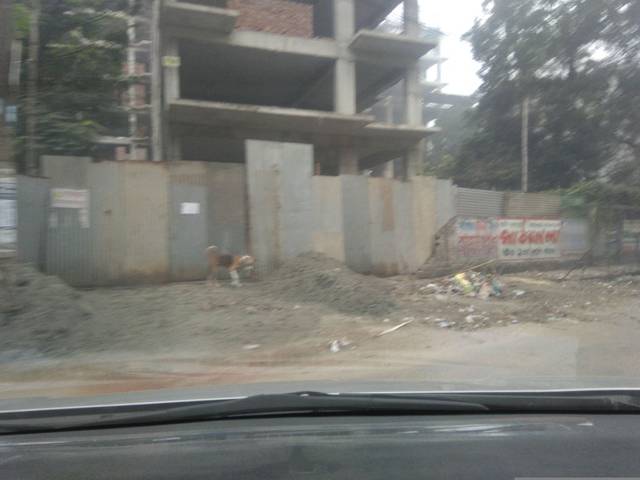
Region: Bangladesh
Coordinates: 23.756, 90.364